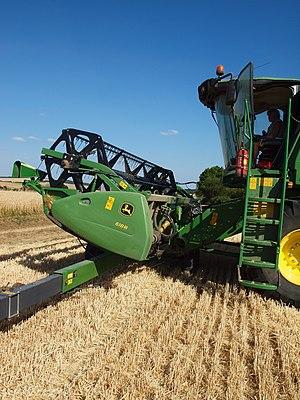
Thury (Yonne, France)
Une barre de coupe est un organe mécanique équipant certaines machines agricoles pour assurer la fonction de coupe des tiges de certains végétaux, essentiellement herbes et céréales. On en trouve notamment sur les faucheuses et sur les moissonneuses-batteuses pour couper les végétaux et assurer leur entrée dans la machine. Sa longueur varie généralement de 1,50 à 2 mètres sur les faucheuses latérales et pouvant mesurer 18 mètres pour les plus longues sur les moissonneuses-batteuses. En moyenne la longueur d'une barre de coupe actuelle sur une moissonneuse-batteuse varie entre 5 et 10,5 mètres dans les régions à fort potentiel de rendement.. Dans les régions céréalières où qualité de la terre, climat et relief facilitent les cultures de blé, orge, colza, soja, la taille des machines et des barres de coupe est plus conséquente.